The Amazing Race 24

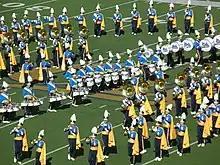
The UCLA Bruin Marching Band performed at the starting line for this "All-Stars" edition of "The Amazing Race".

Filming for the season began on November 16, 2013, at Cougar Stadium at the College of the Canyons in Santa Clarita, California, with the returning teams spotted at Los Angeles International Airport later in the day. Filming was initially set to begin at the Rose Bowl, but was changed to Cougar Stadium due to "issues of availability to use the Rose Bowl." This season's course traveled , across three continents and nine countries, including a first-time visit to Wales.